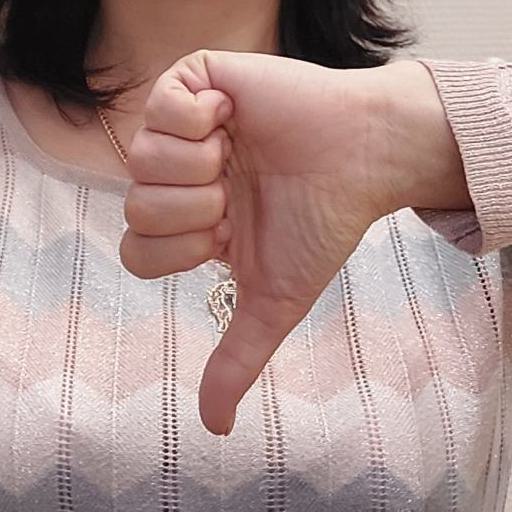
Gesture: dislike